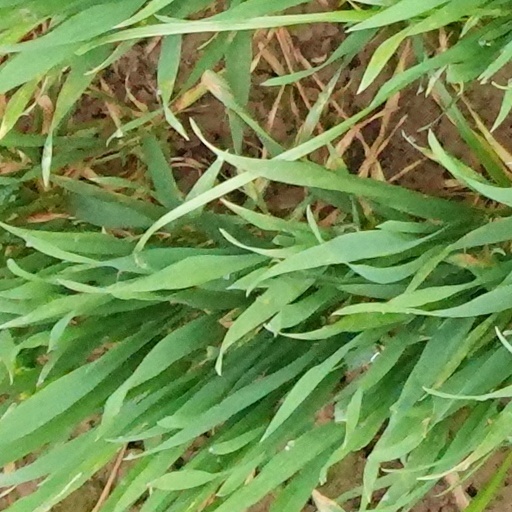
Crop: wheat